History of Nebraska

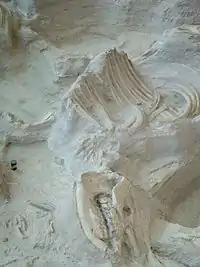
A "Dinohippus" fossil horse from the late Pliocene found at Ashfall State Historical Park near Royal

During the Late Cretaceous, between 66 million to 99 million years ago, three-quarters of Nebraska was covered by the Western Interior Seaway, a large body of water that covered one-third of the United States. The sea was occupied by mosasaurs, ichthyosaurs, and plesiosaurs. Additionally, sharks such as "Squalicorax", and fish such as "Pachyrhizodus", "Enchodus", and the "Xiphactinus", a fish larger than any modern bony fish, occupied the sea. Other sea life included invertebrates such as mollusks, ammonites, squid-like belemnites, and plankton. Fossil skeletons of these animals and period plants were embedded in mud that hardened into rock and became the limestone that appears today on the sides of ravines and along the streams of Nebraska.